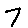
Label: 7